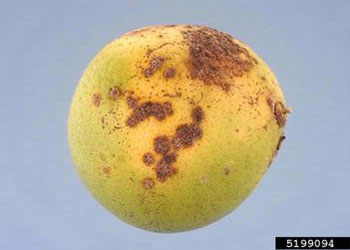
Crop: unknown
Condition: citrus_citrus_canker